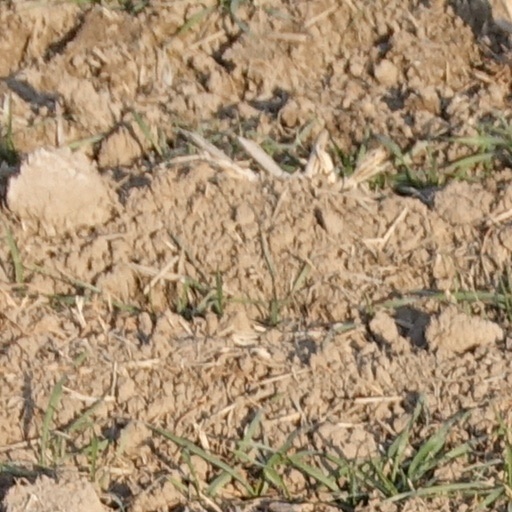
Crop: wheat